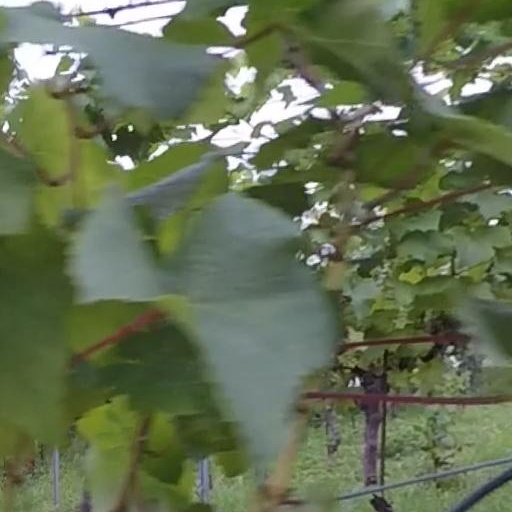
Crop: grape